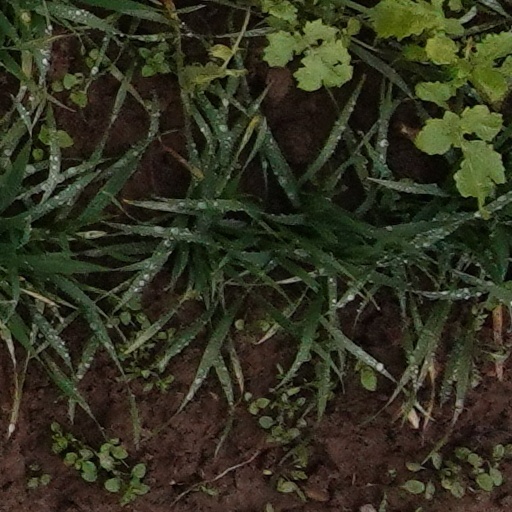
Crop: wheat